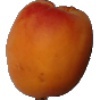
Label: apricot